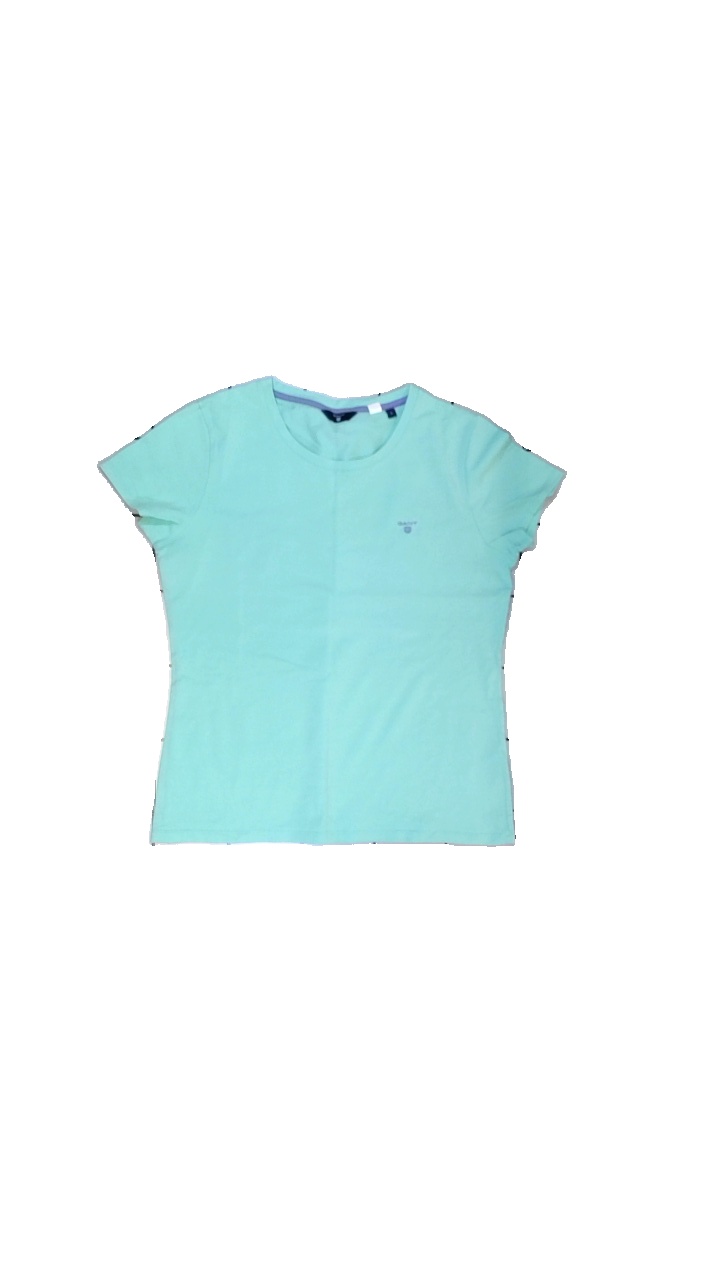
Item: T-shirt (Ladies)
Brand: Gant
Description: T-shirt med broderi tryck
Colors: Turquoise, Purple
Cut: C-collar
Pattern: Logo print
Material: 100% bomull
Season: All
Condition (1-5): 5
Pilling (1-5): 5
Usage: Reuse
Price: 50-100